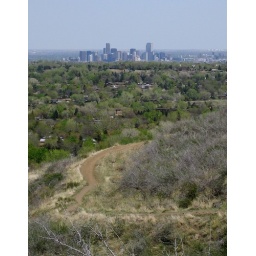
south table mountain near Denver, spring '08